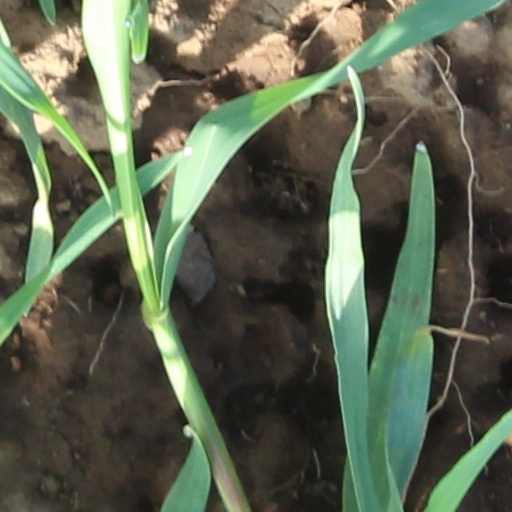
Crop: wheat